Andrea Phillips

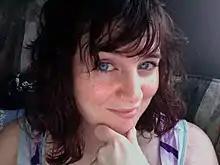

Andrea Phillips (born 20 July 1974) is an American transmedia game designer and writer. She has been active in the genres of transmedia storytelling and alternate reality games (ARGs), in a variety of roles, since 2001. She has written for, designed, or substantially participated in the creation of Perplex City, the BAFTA-nominated "Routes" (a project of Channel 4), and "The 2012 Experience", a marketing campaign for the film "2012".